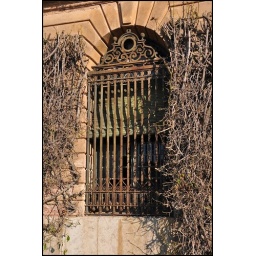
A window of an out building in the Parc de Palau Reial Pedralbes.